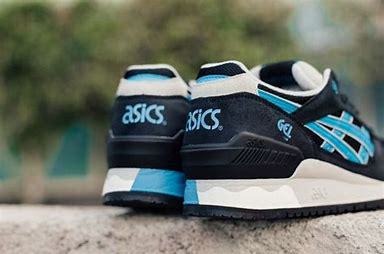
Brand: Asics
Model: Gel Respector